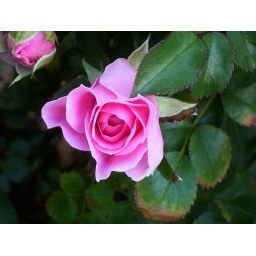
Close-up of the lovely roses in the street flower-pots in Ocean Street Victor Harbor.